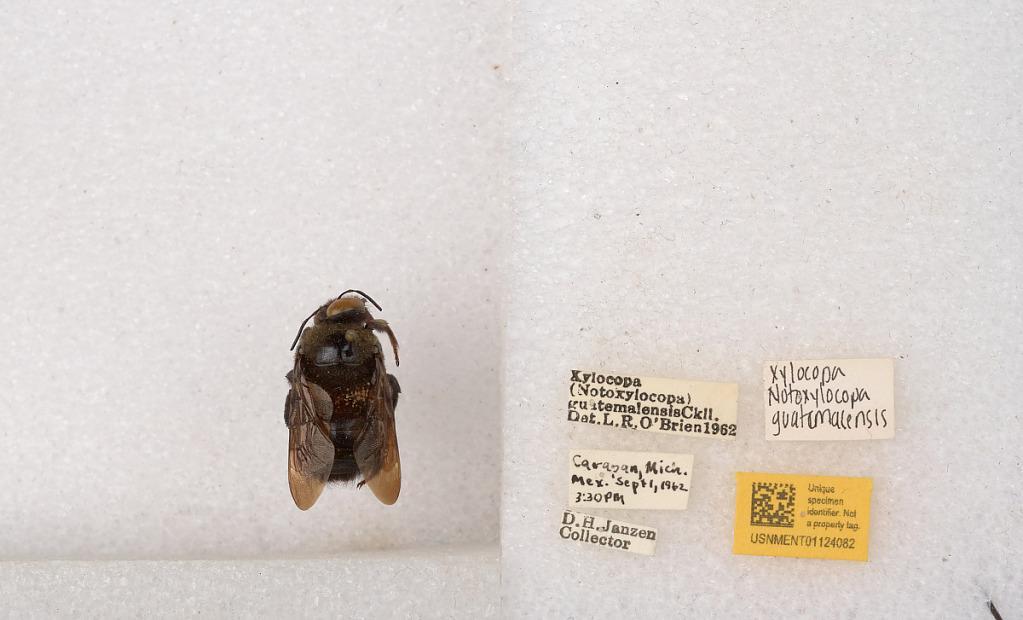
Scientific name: Xylocopa (Neoxylocopa) gualanensis Cockerell
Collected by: D. Janzen
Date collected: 1962-9-1
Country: Mexico
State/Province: Michoacan
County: Uruapan
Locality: Carapan
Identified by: O'Brien, L. R.